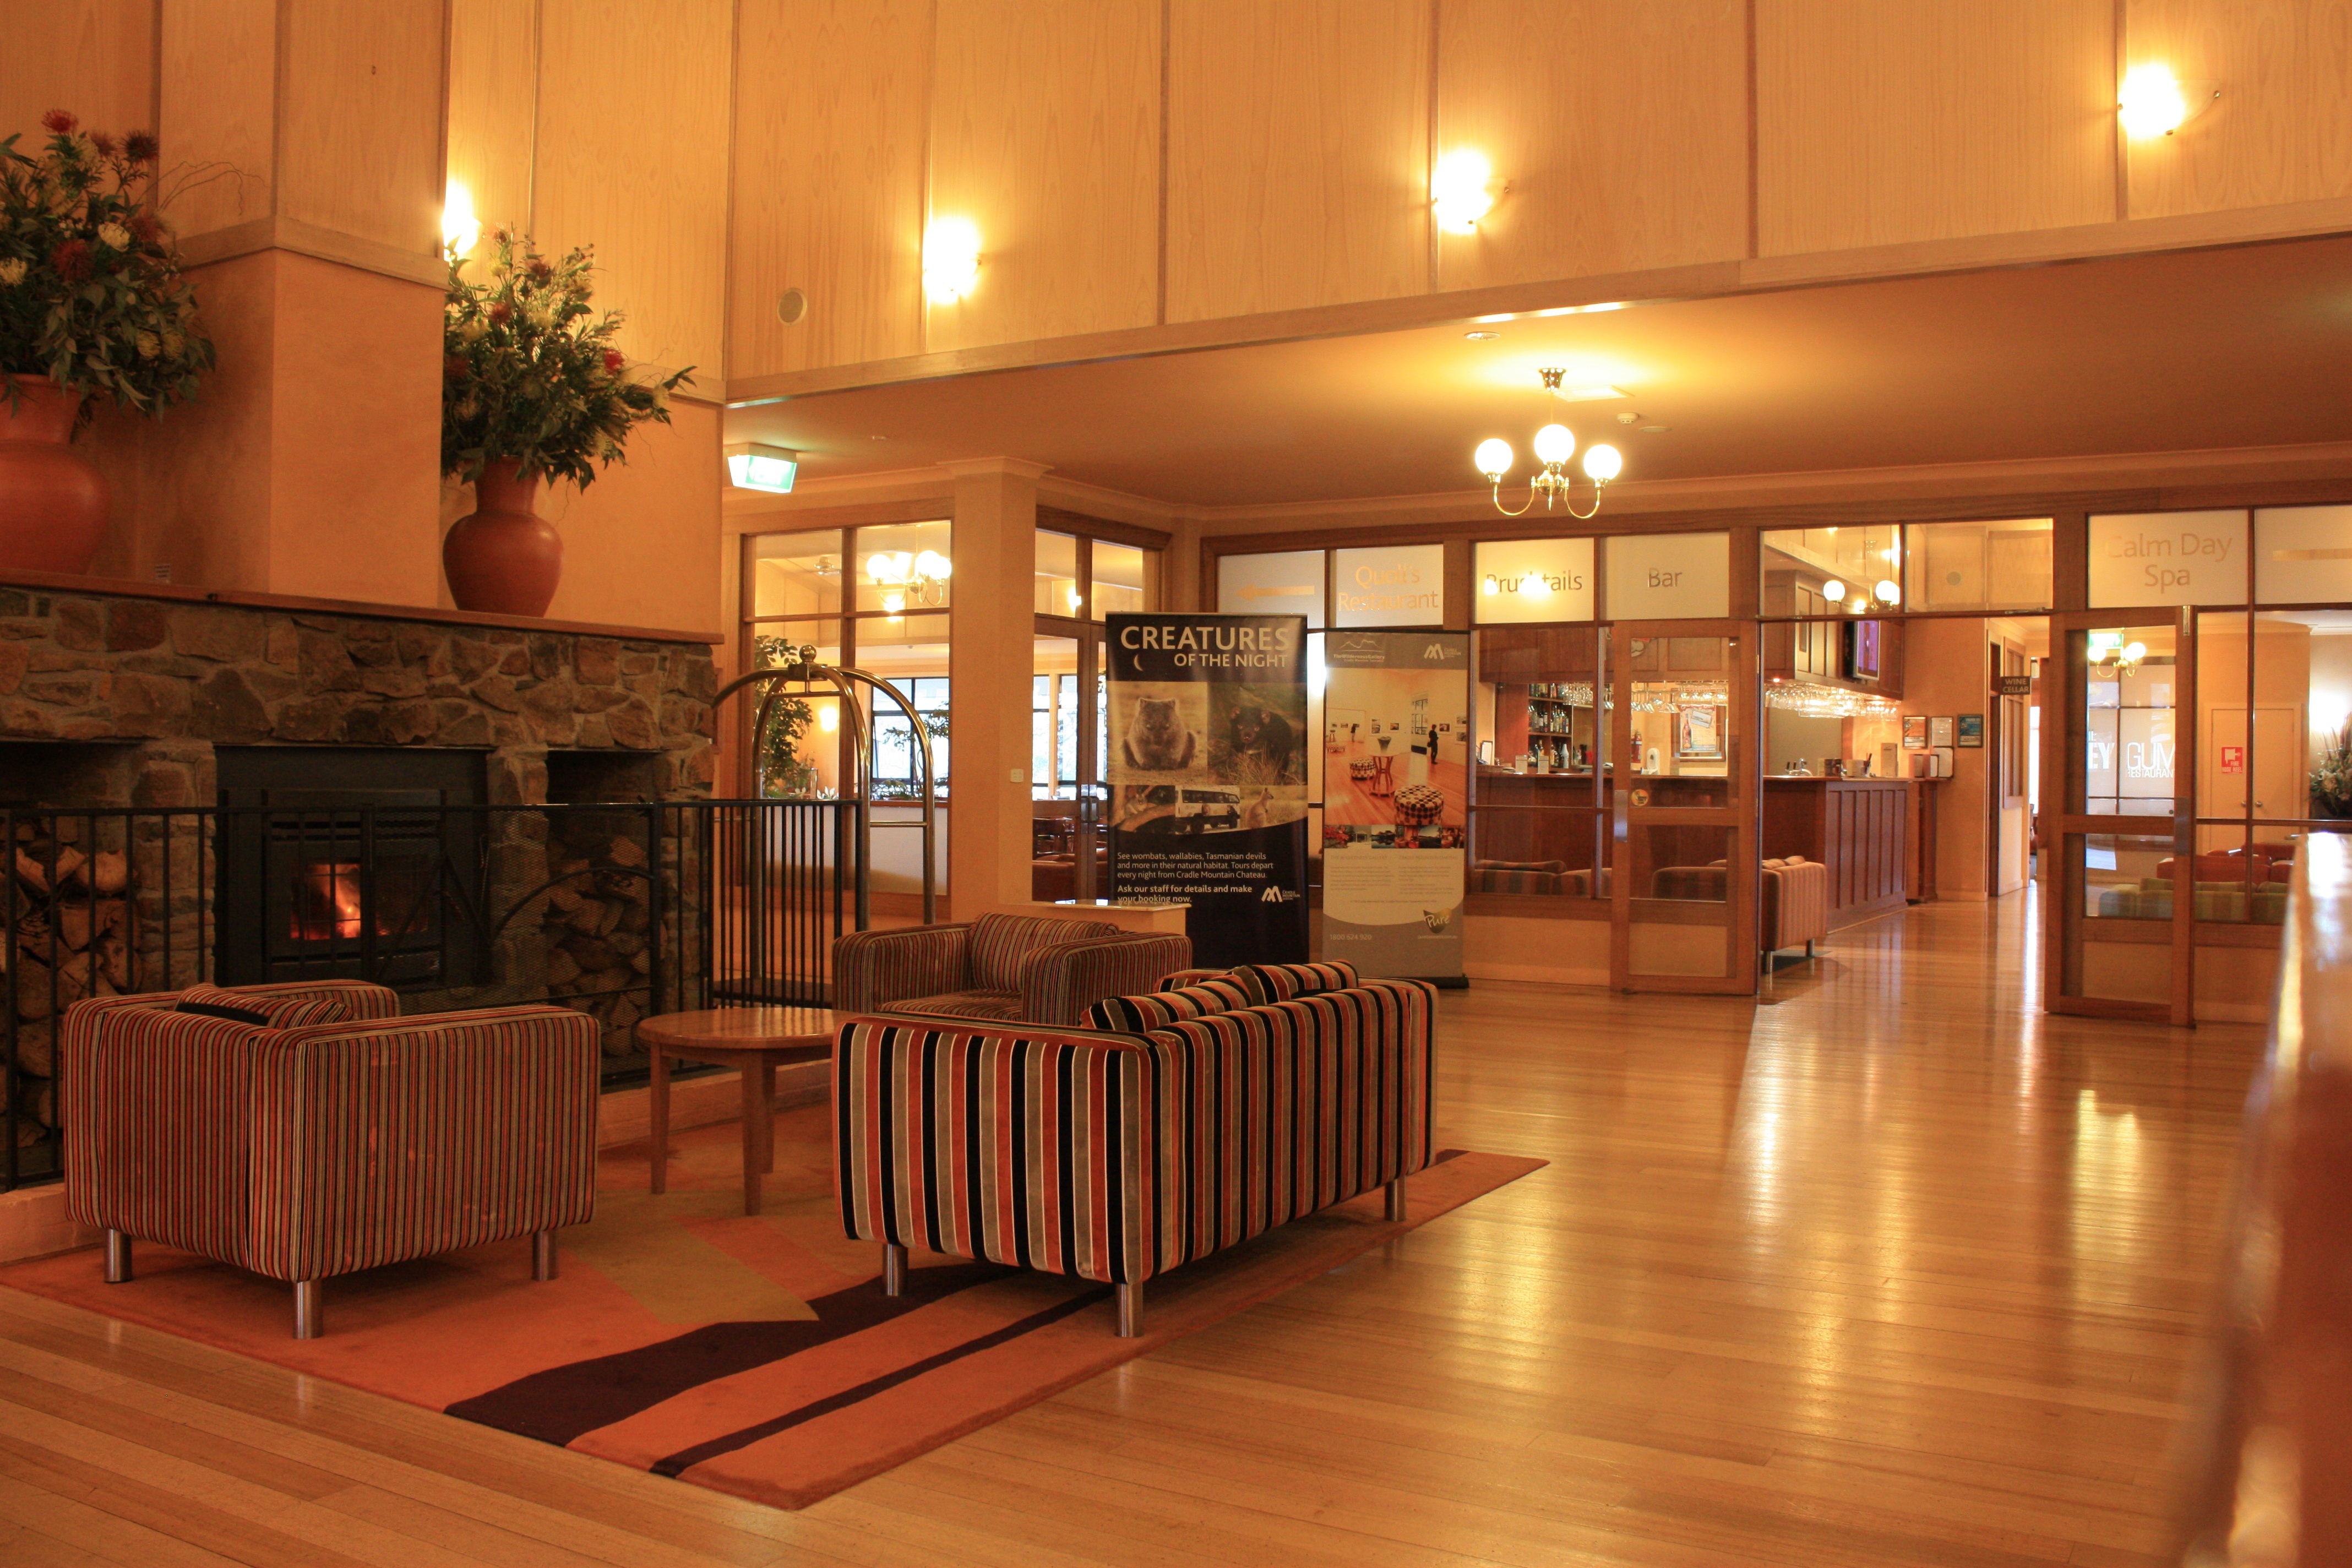
interior, restaurant, room, interior design, design, hotel, resort, ballroom, foyer, estate, lobby, function hall